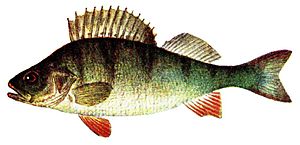
Pigfinnefisk
Aborre Perca fluviatilis